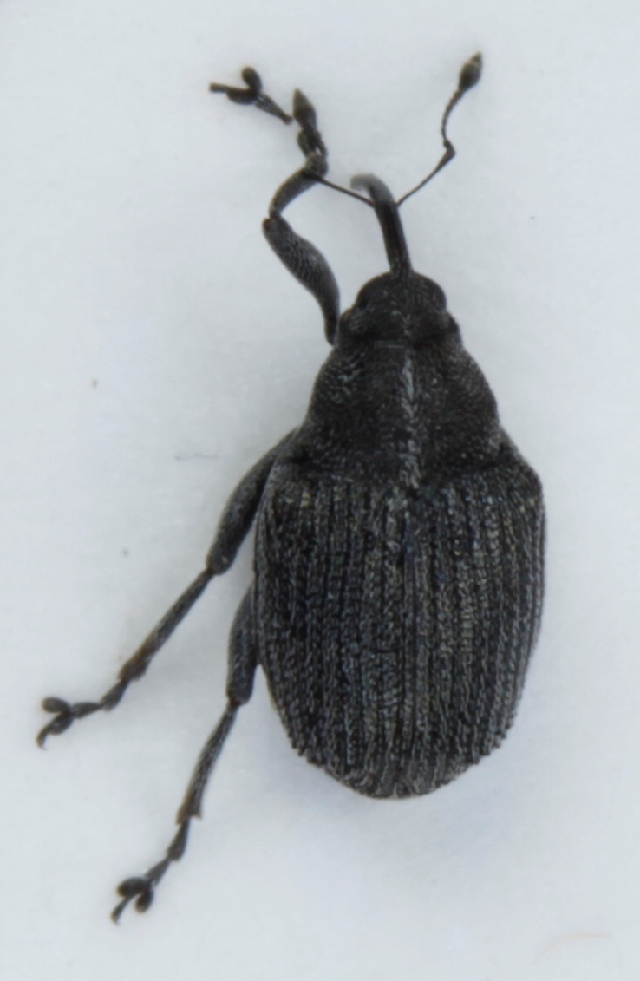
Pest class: Cabbage_seedpod_weevil